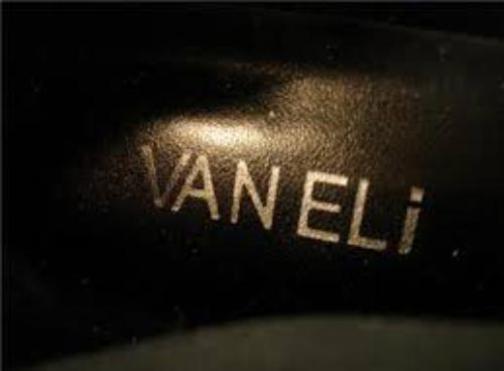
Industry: Clothes